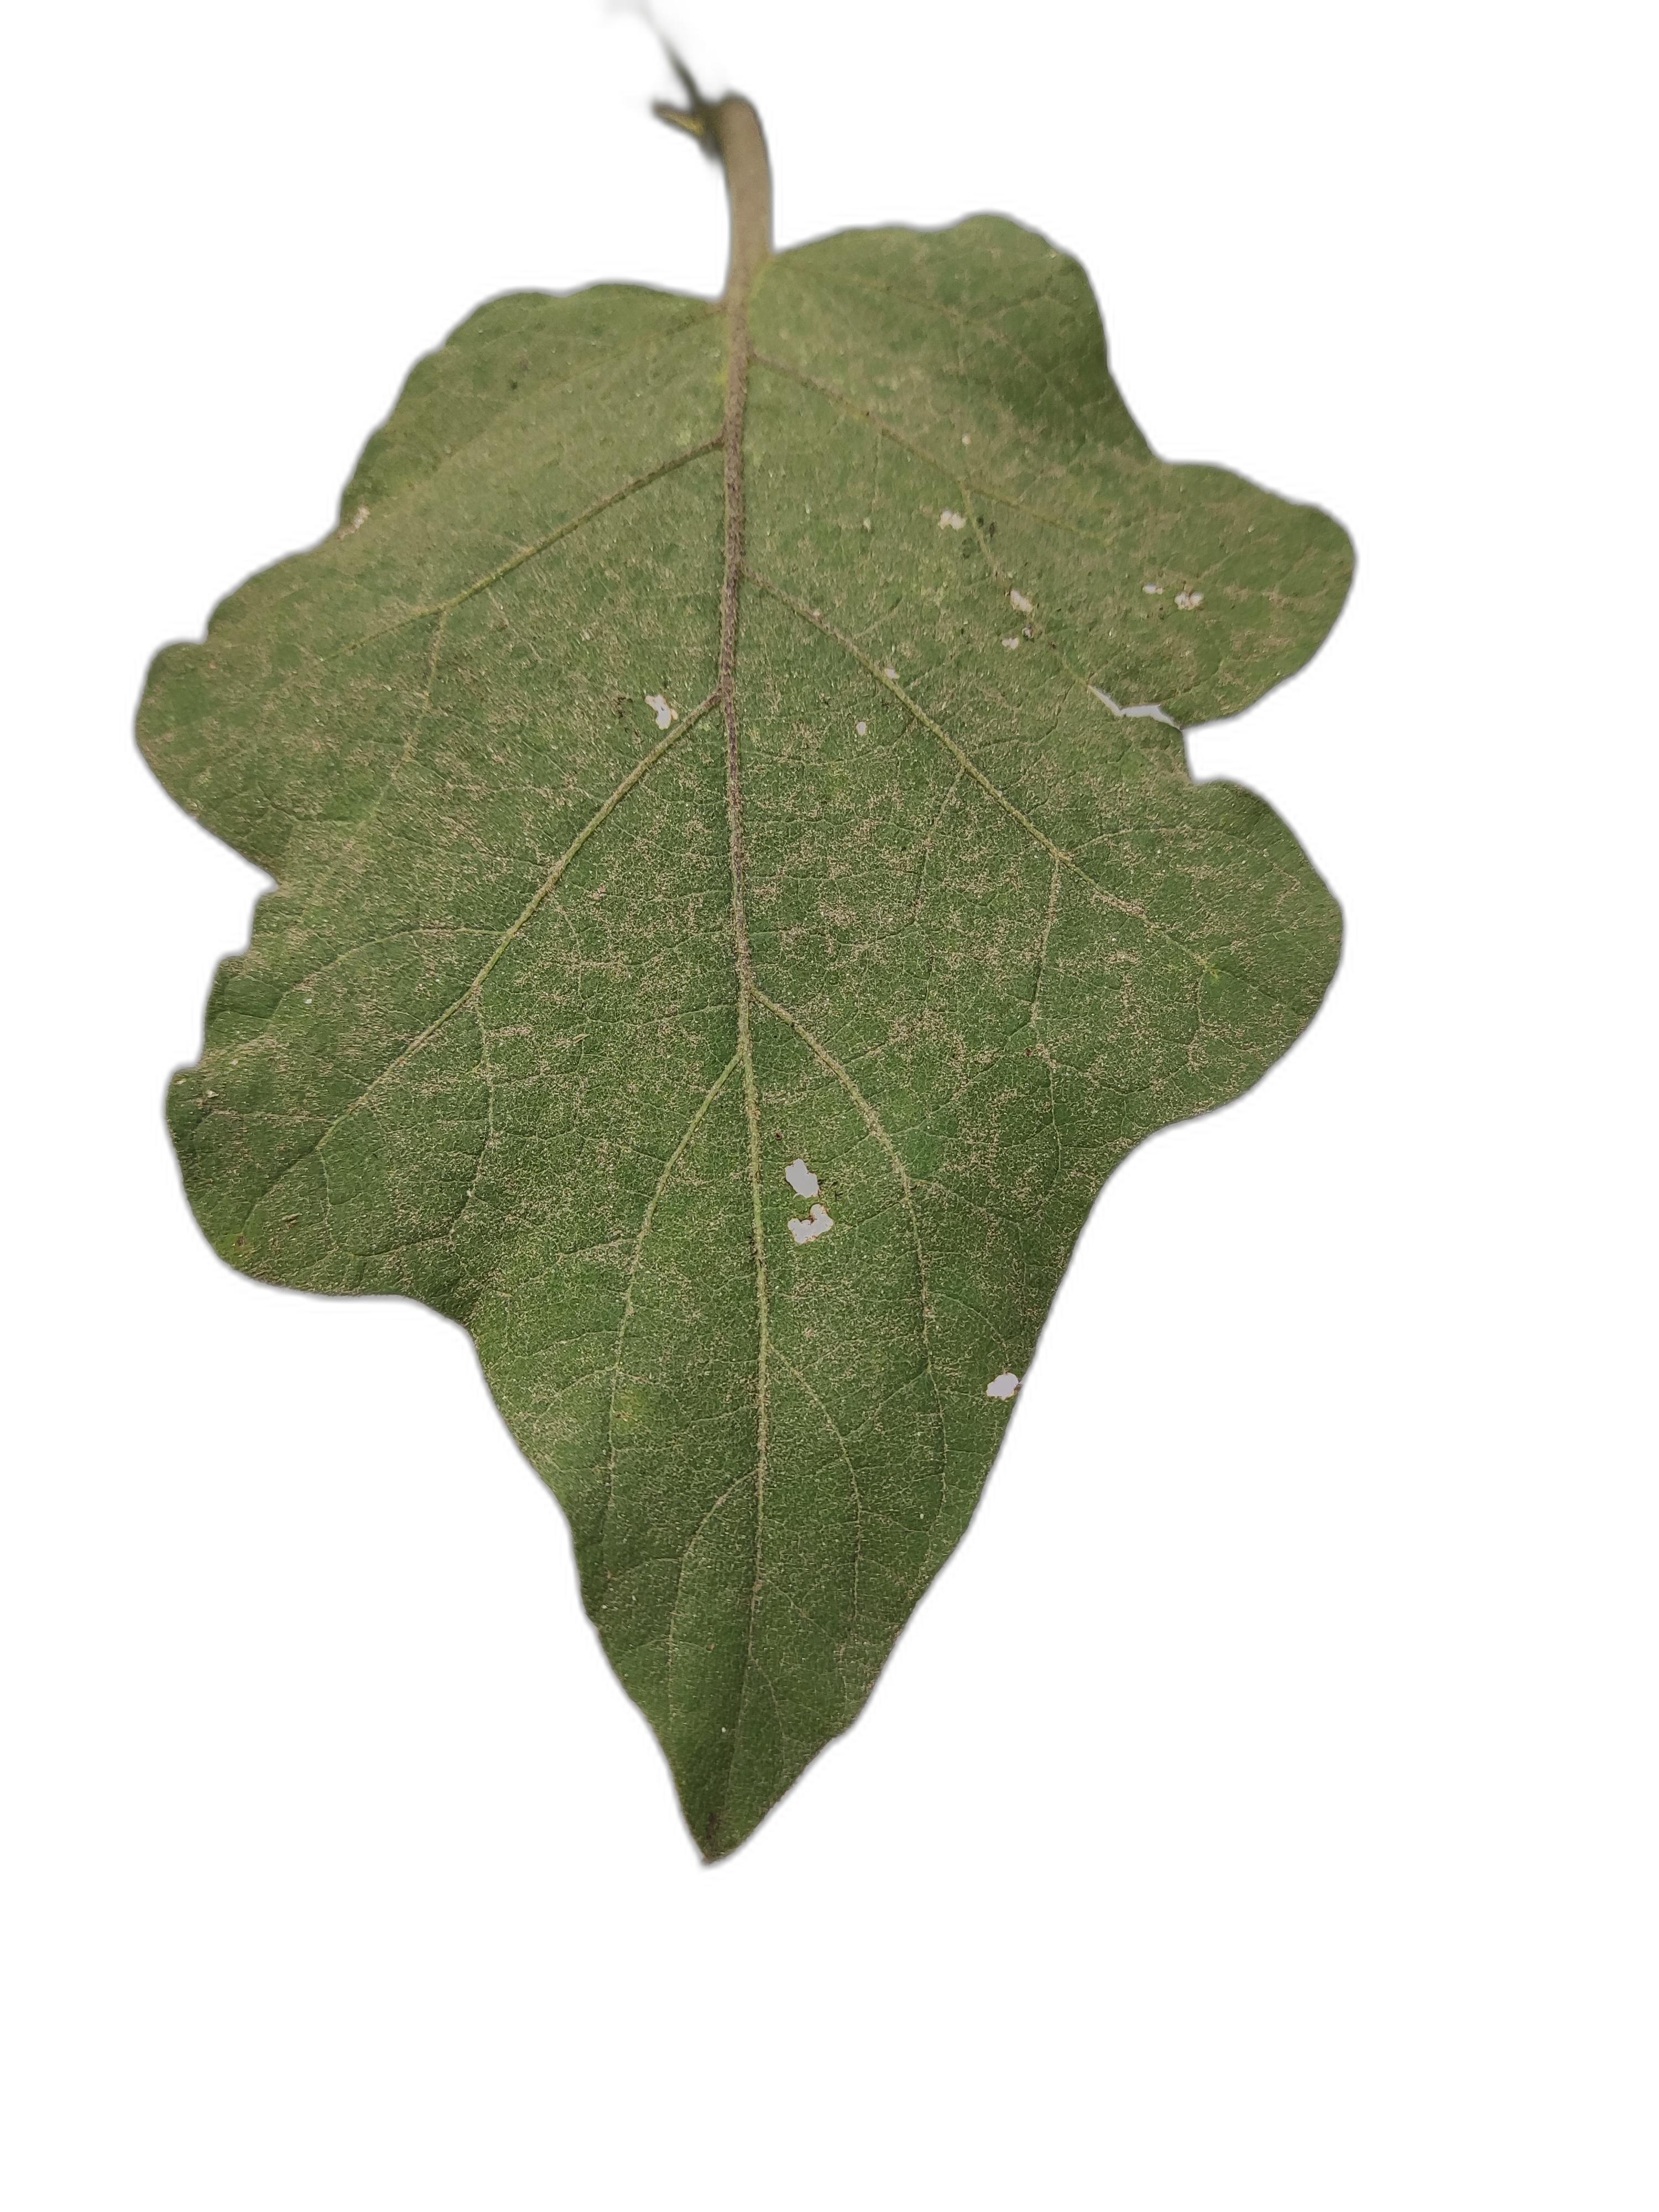
Label: Insect Pest Disease